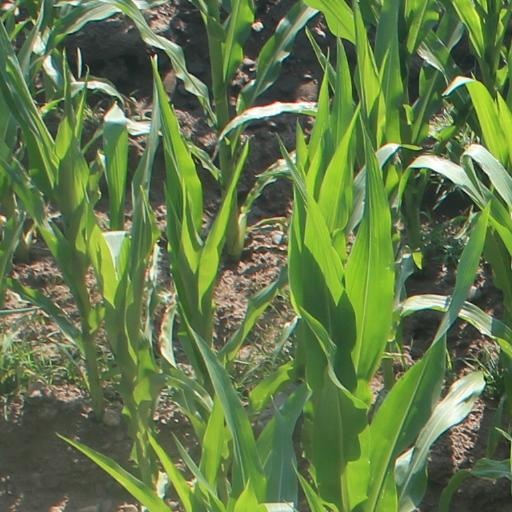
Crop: maize; corn